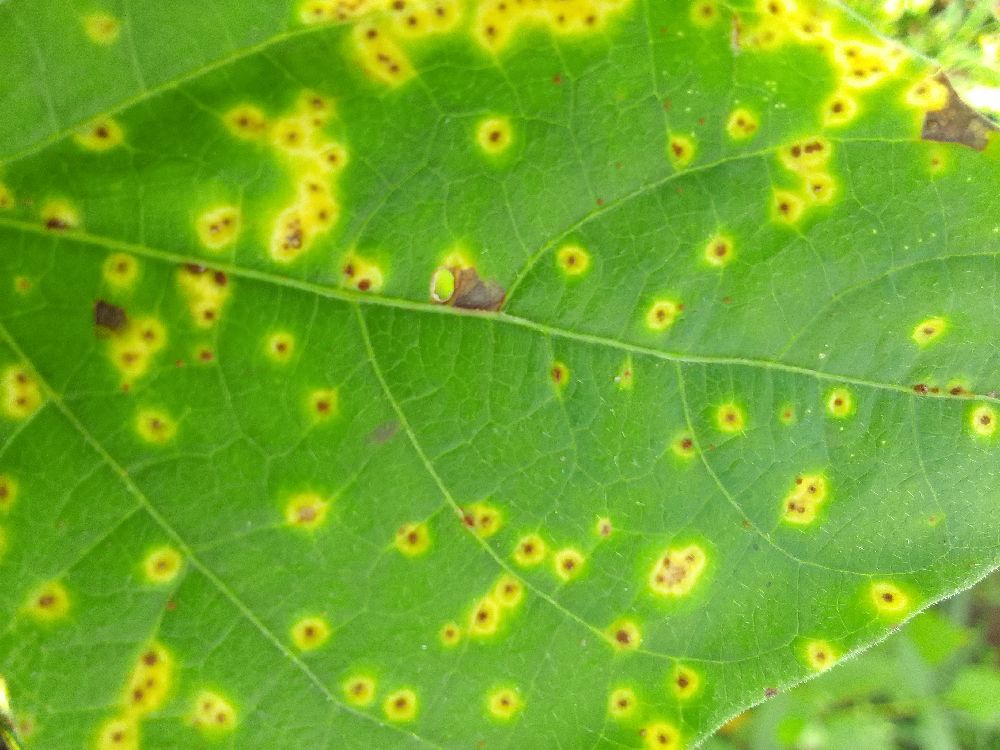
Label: rust